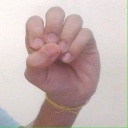
अक्षर: उ